Potrero Creek

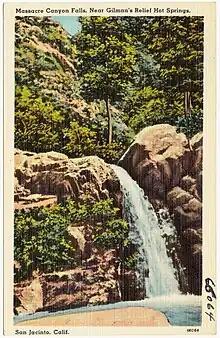
Potrero Creek waterfall in Massacre Canyon (Tichnor Bros. postcard )

Potrero Creek is a minor waterway of Riverside County, California in the United States. Potrero Creek has a -long course and flows south through the San Jacinto River basin. Potrero Creek drains about of the San Jacinto Mountains. Potrero joins the San Jacinto River near California State Route 79, at Gilman Hot Springs, California. There are reportedly a small group of cave shelters along Potrero Creek in Massacre Canyon, south of Beaumont, on what was called the Stanton Ranch in 1962. Massacre Canyon supposedly gets its name from a battle that took place around 1540, when Temecula people massacred defenders of a village (with associated chia plantings) of the tribe now known as the Soboba Band of Luiseño Indians, which was called "Ivah" and was located at what is now Gilman Hot Springs, California.